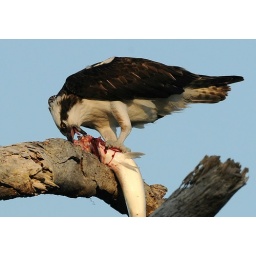
As the male had lunch the female sat and watched from the near by nest